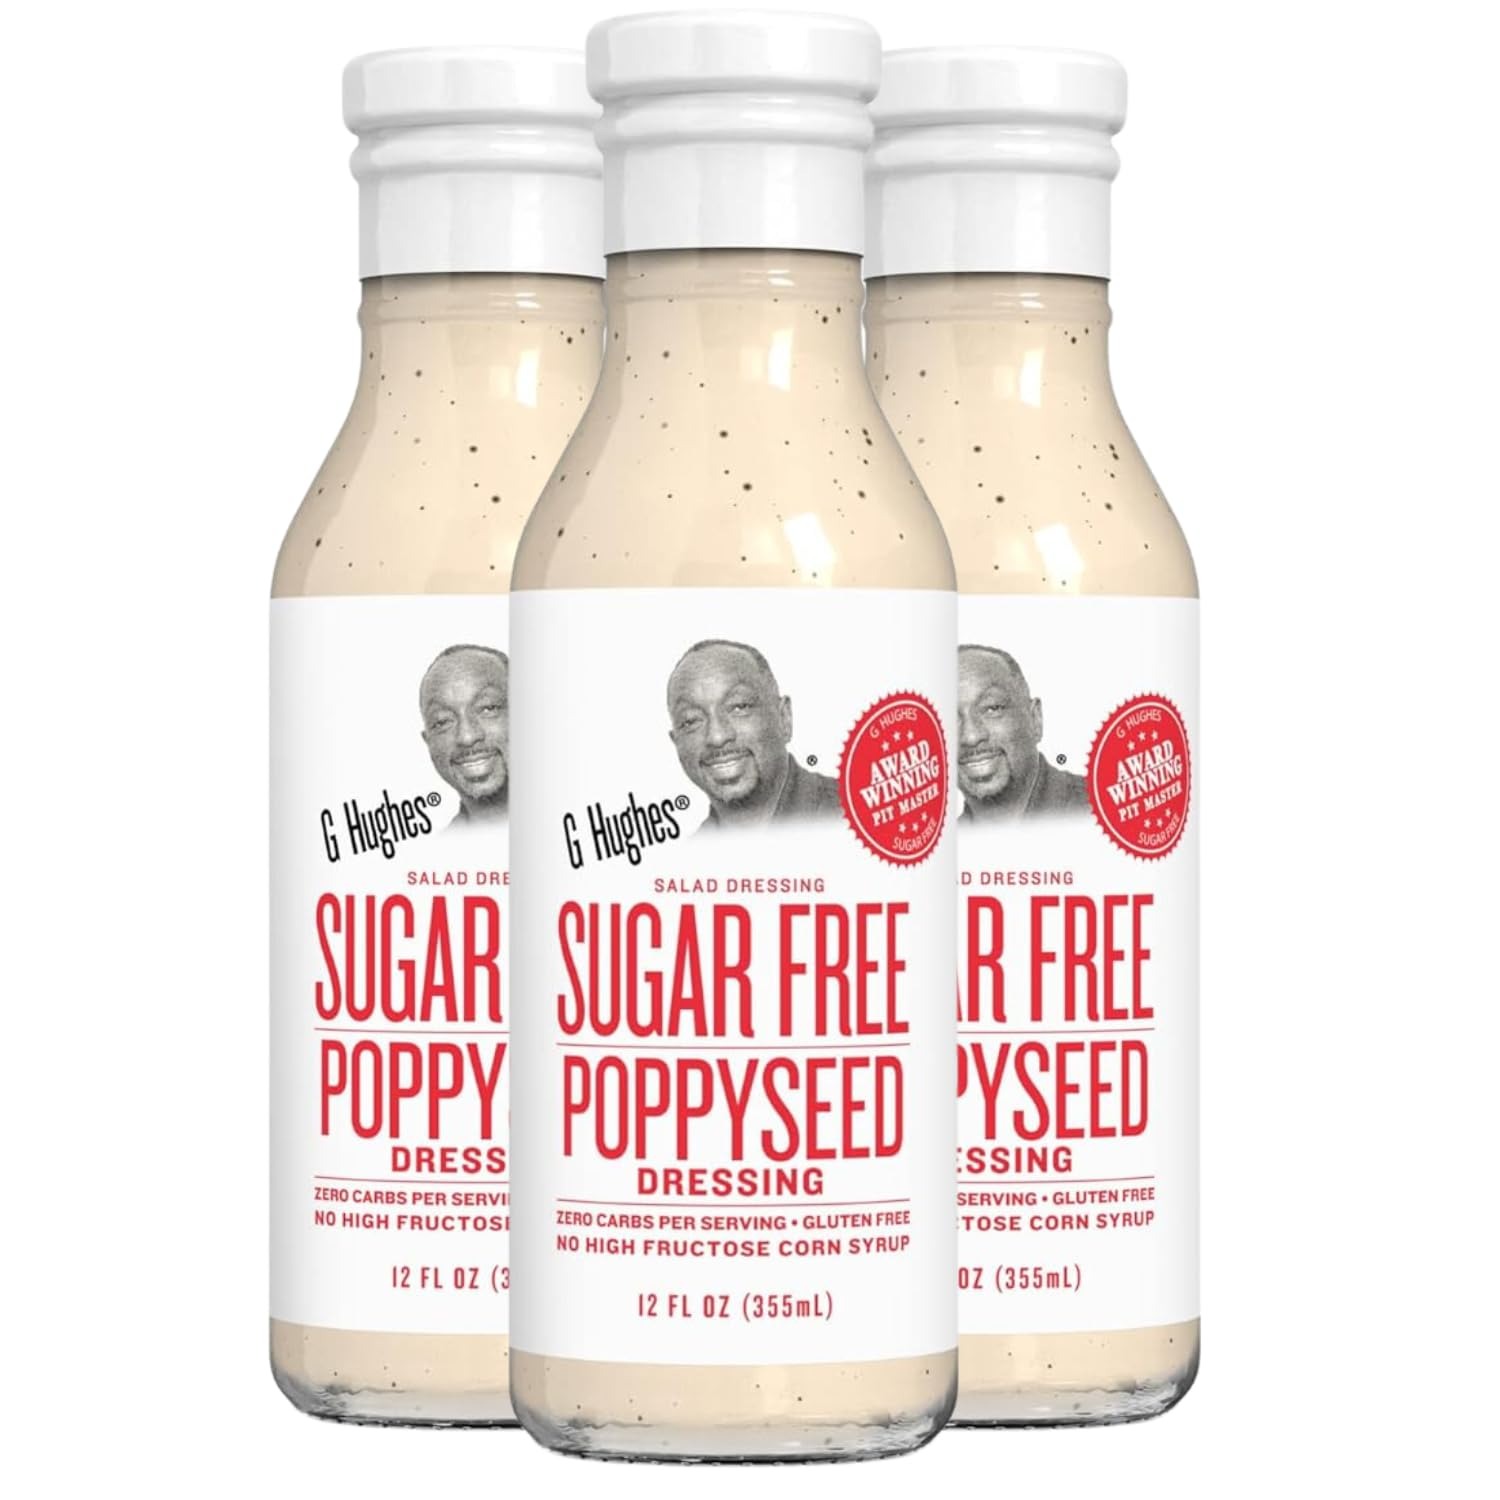
Item Name: G Hughes Sugar Free Poppyseed Dressing - Gluten Free Poppy Seed Dressing, Sugar Free Salad Dressings, Zero Carb Poppyseed Salad Dressing, No Added Sugar - 12 Oz (3-Pack)
Bullet Point 1: 0 CARBS PER SERVING - Our low-carb dressing was made with a health-conscious mindset for all to enjoy. All the delicious flavor, none of the guilt. A salad dressing that your taste buds yearn for
Bullet Point 2: ALWAYS SUGAR FREE - Yeah, you read that right! You can always expect a savory experience in our sugar free dressings. It's a great fit for anyone wanting a healthier way of life
Bullet Point 3: GLUTEN FREE - Don't worry our poppy dressing is gluten free. You deserve to experience this beautifully-crafted flavor without having to worry about fatigue or stomach pains
Bullet Point 4: DIET-FRIENDLY - These low-carb salad dressings work for your healthy diet. You're welcome. Give your taste buds what they deserve with our selection of diet friendly dressings!
Bullet Point 5: EPIC SAUCES FROM THE PIT MASTER - G Hughes created a line of sugar free, gluten free perfection with all of the taste and none of the guilt. Try slathering our finger-licking sauces on your next meal
Value: 36.0
Unit: Ounce

Price: 3.42